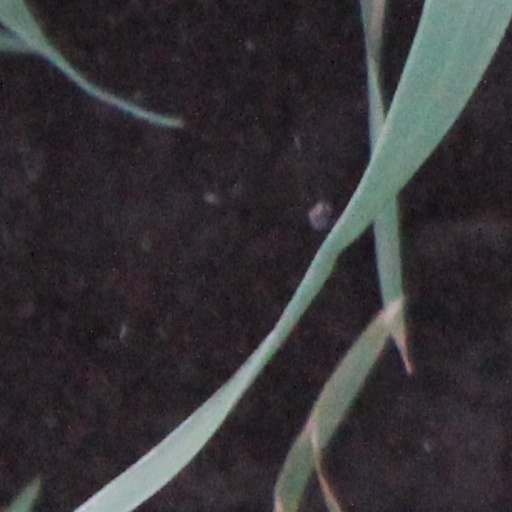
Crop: wheat